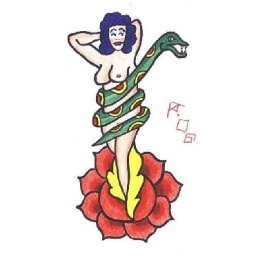
a lady standing in a rose with a snake wrapped around her